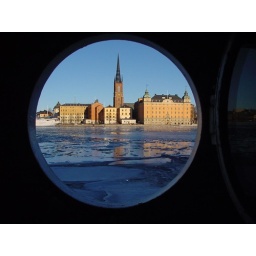
taken from the &amp;quot;red boatel&amp;quot;, a house boat in Stockholm.